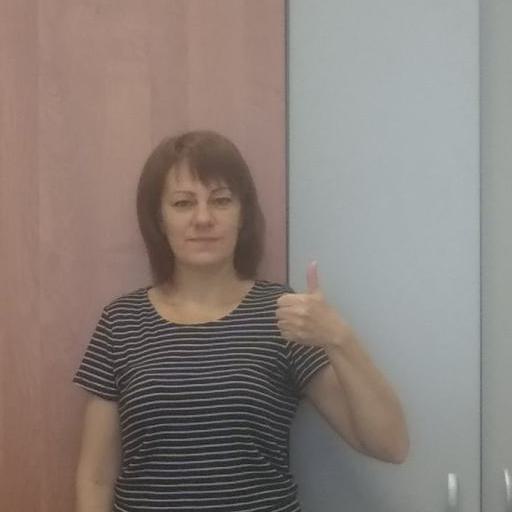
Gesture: like